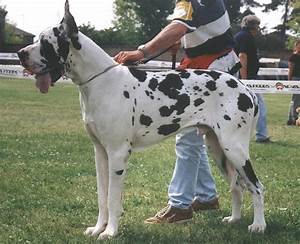
Label: cane